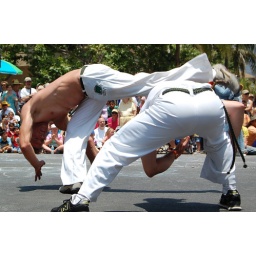
mmmmm boys in white pans... doing tae kwon do.